Archibald F. Withrow

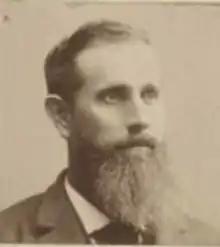

Archibald Finley Withrow (January 19, 1848 – April 4, 1927) was an American Democratic politician who served as a member of the Virginia House of Delegates.